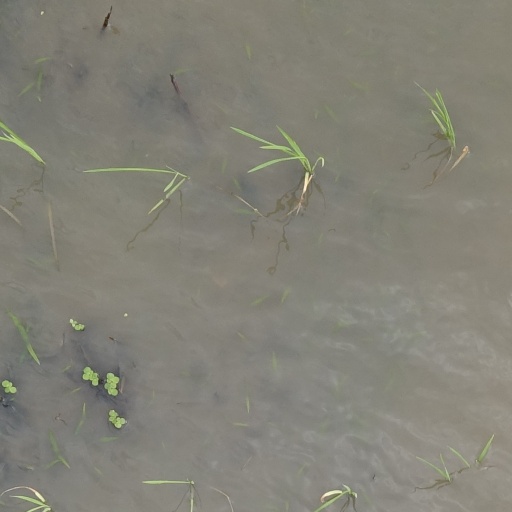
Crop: rice